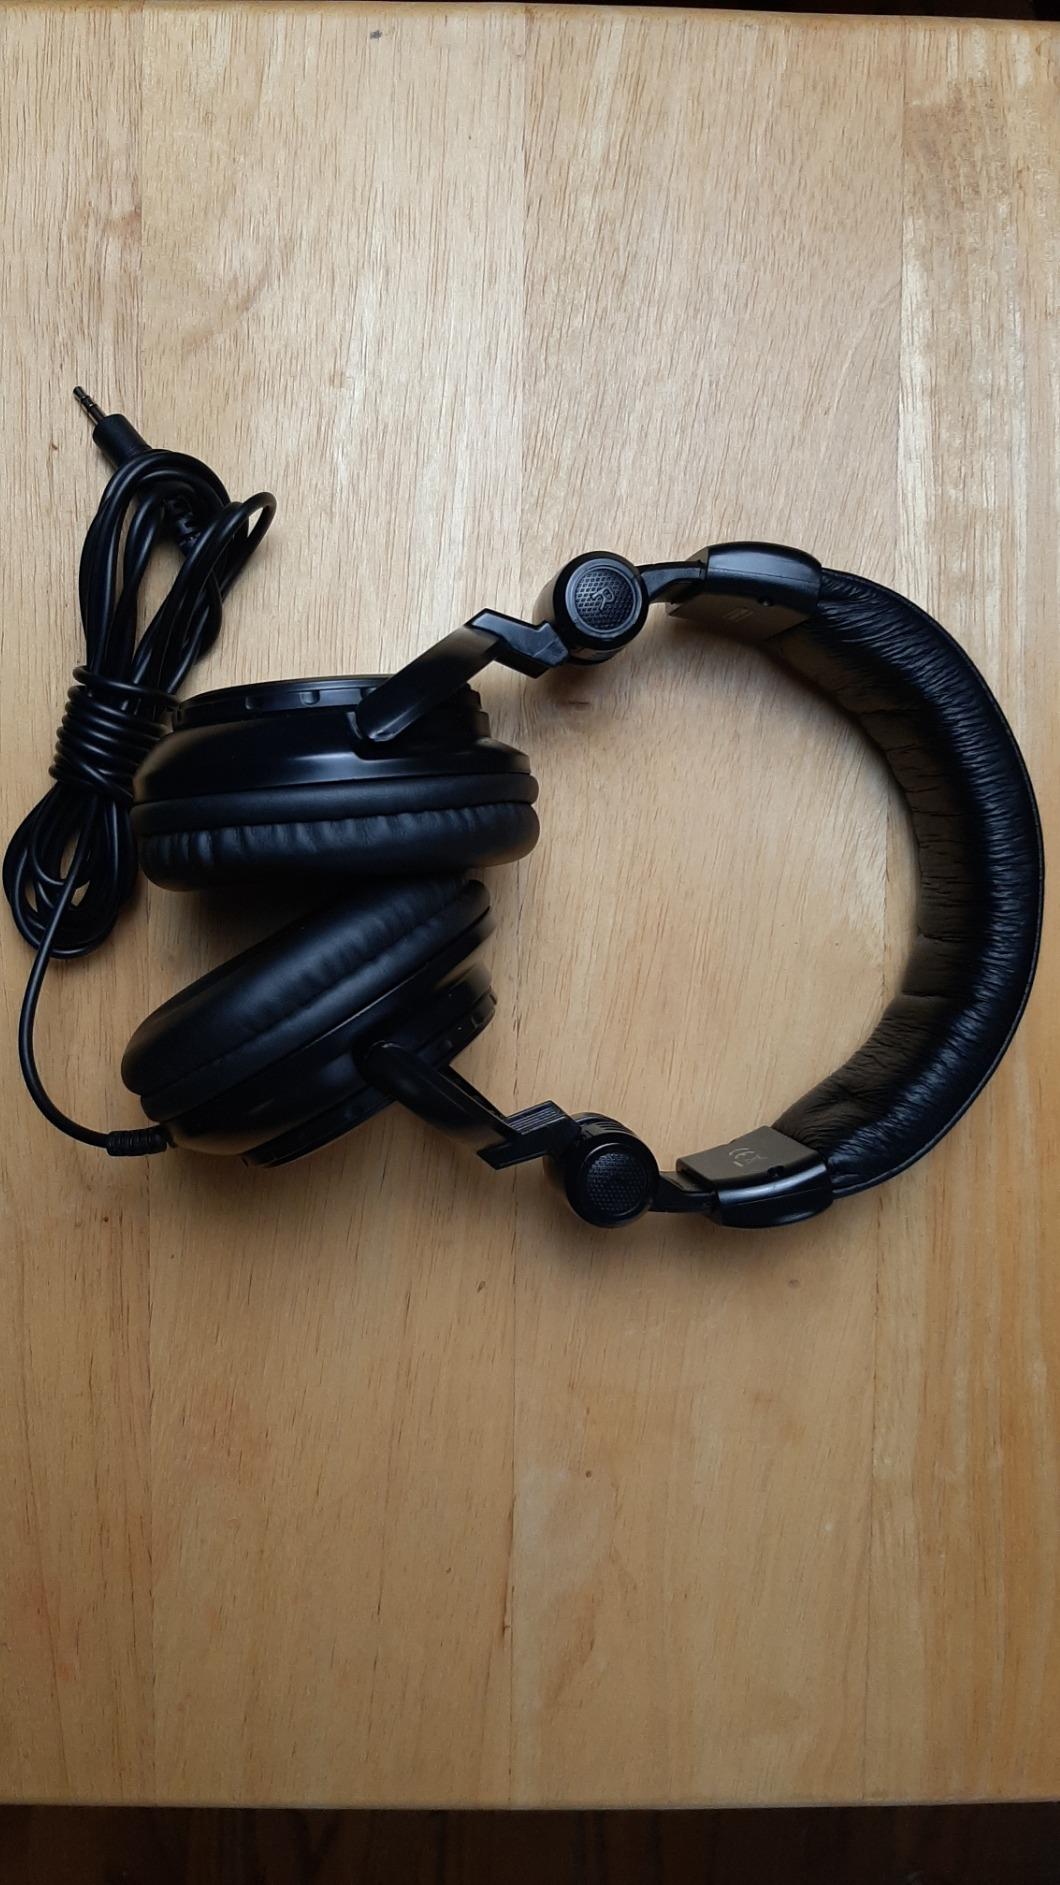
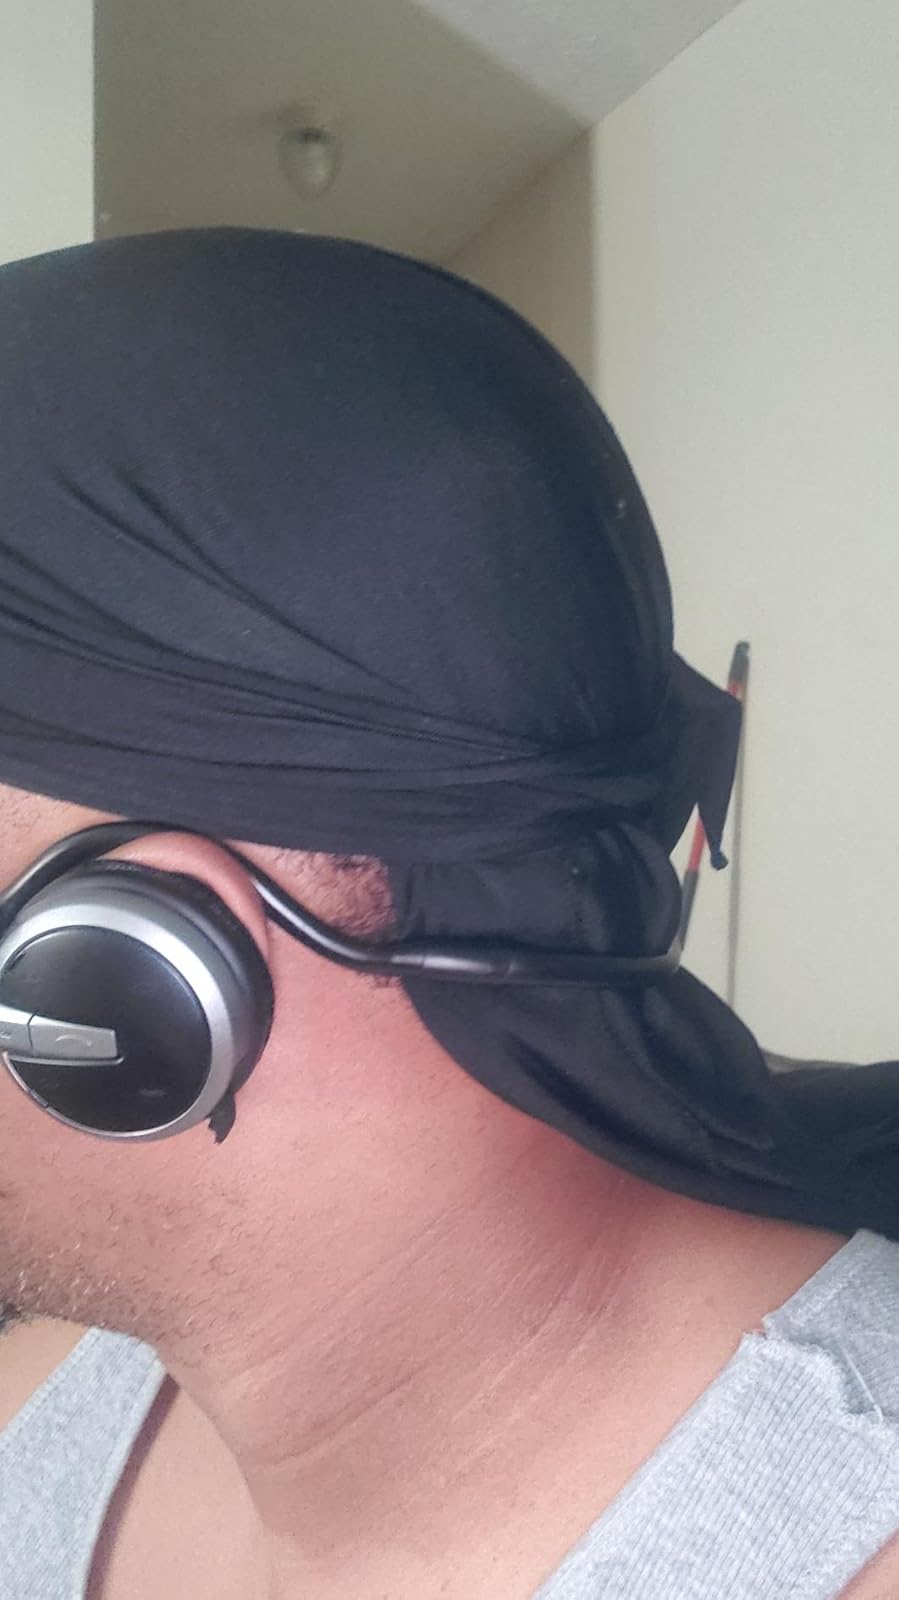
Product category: headphones
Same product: no